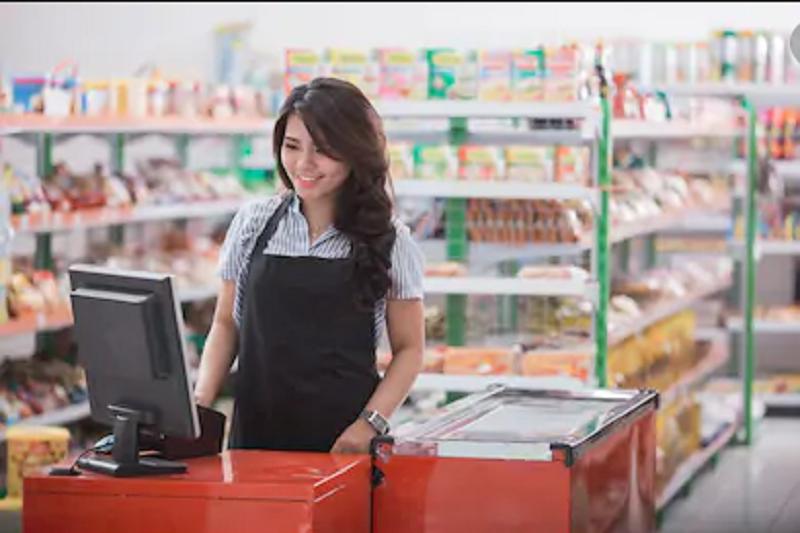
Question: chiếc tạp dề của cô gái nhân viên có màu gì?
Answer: chiếc tạp dề có màu đen